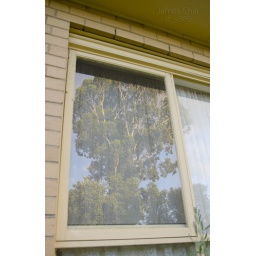
&amp;quot;Use a window or a door as a frame for your subject today in a photograph.&amp;quot;